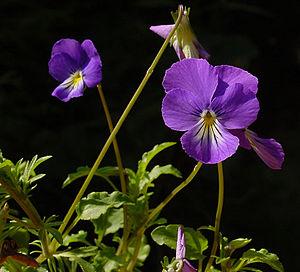
Pensée à corne Polski: Fiołek rogaty